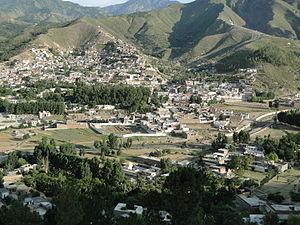
Le nom de seconde bataille de Swat désigne au sens large les opérations militaires qui se sont déroulées du 26 avril au 15 juillet 2009 dans cinq districts de la province pakistanaise de Khyber Pakhtunkhwa, essentiellement dans le district ou vallée de Swat. Elles opposaient l'armée pakistanaise à des mouvements islamistes armés, dont le plus important était le Tehrik-e-Nifaz-e-Shariat-e-Mohammadi, qui avait progressivement repris le contrôle du district de Swat depuis environ deux ans, et qui avait étendu son contrôle à d'autres régions environnantes. La zone de conflit correspondait à la division de Malakand, ancienne subdivision administrative qui englobait tous les districts dans lesquels les combats se sont déroulés.